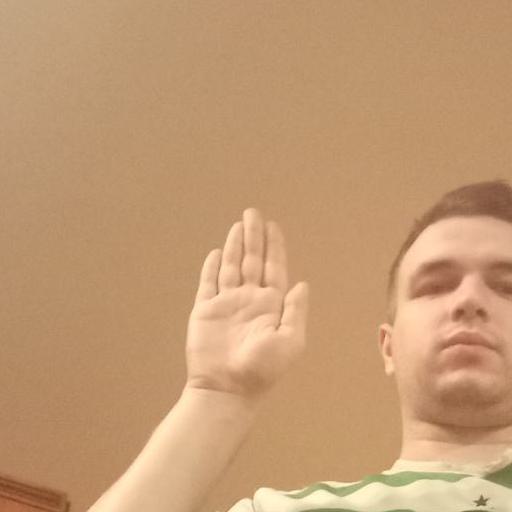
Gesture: stop